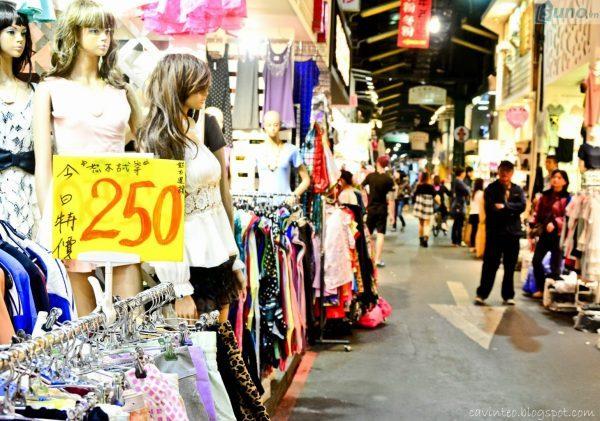
có nhiều mặt hàng quần áo được bày bán trên dãy phố